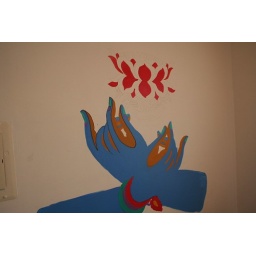
painting in progress on my bedroom wall